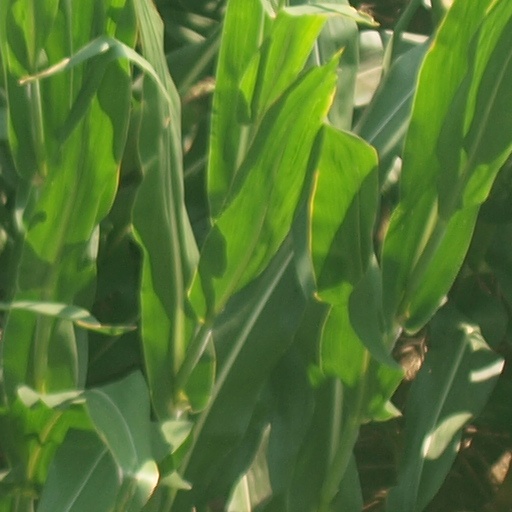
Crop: maize; corn